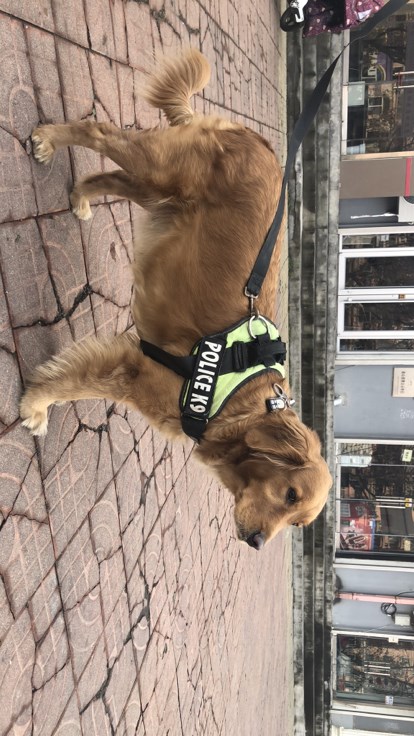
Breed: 5355-n000126-golden_retriever